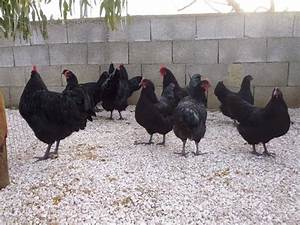
Label: gallina